Reclaim The Records

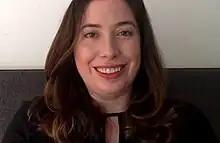
Brooke Schreier Ganz in 2019

Reclaim The Records was founded by Brooke Schreier Ganz, a technologist and long-time amateur genealogist. While living in California, Ganz had become increasingly frustrated by the lack of online access to New York City and New York State archival records. Almost none of the New York records had been put online by their respective city or state government archives or agencies, nor were the records available to search or to view through any genealogy websites, whether for-profit or non-profit. A small subset of the basic vital records index data was available to the public, but only if one was physically onsite in New York records repositories, and only in outdated formats such as microfilm and microfiche.